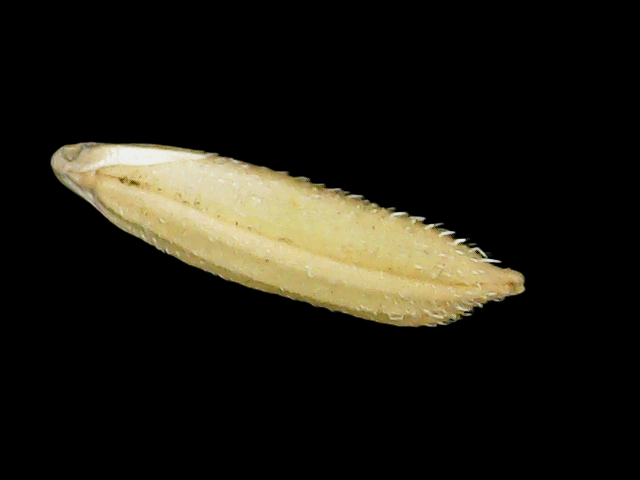
Rice variety: Binadhan11